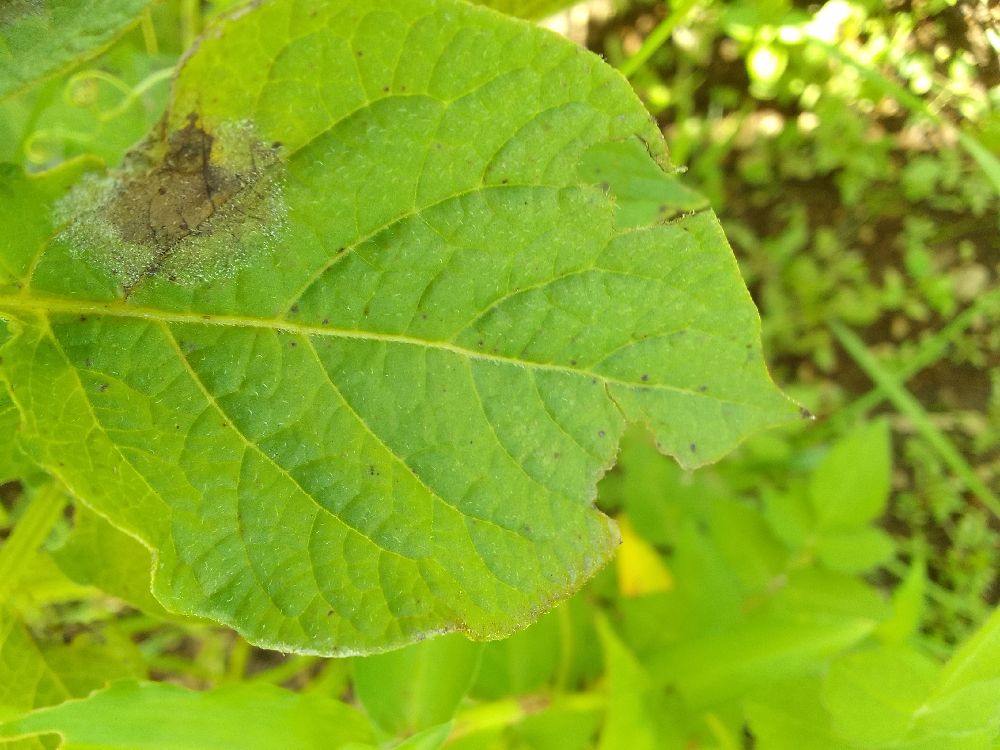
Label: Late blight